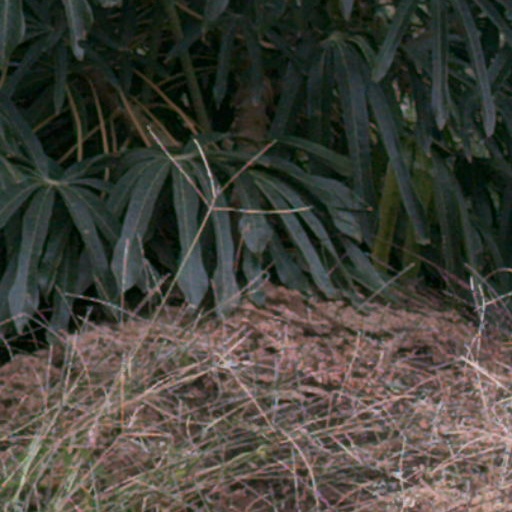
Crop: cassava